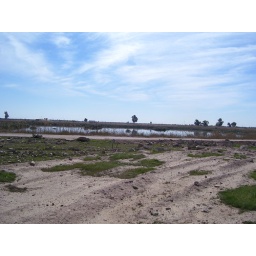
laundry lake where all the water from the laundry mat goes..nice place to store it..right behind the building we work in